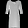
Label: Dress